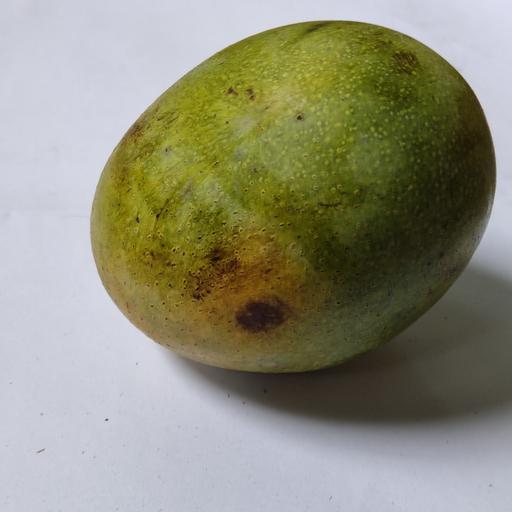
Crop type: Mango_Himsagar